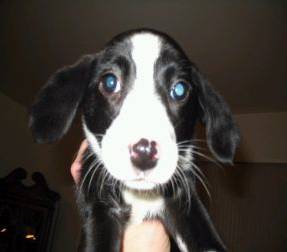
Label: dog